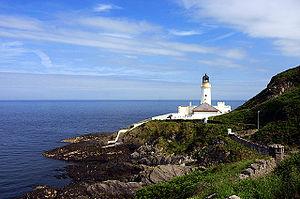
Le phare de Douglas Head est un phare situé sur la pointe de Douglas Head. Le phare a été érigé en 1857, par le gouvernement de l'île de Man. Le phare a été réalisé par les ingénieurs David et Thomas Stevenson et mesure 20 m de haut pour une élévation totale de 32 mètres au-dessus du niveau de la mer. L'escalier intérieur comporte 71 marches et la lumière a une portée moyenne de 24 milles nautiques. La lanterne est composée de huit réflecteurs brillants en argent pur construit en 1831. La lumière clignote en blanc toutes les dix secondes.
Ceci est la liste des phares de l'Île de Man qui sont situés en mer d'Irlande, entre l'Angleterre et l'Irlande. Ils sont gérés, pour la plupart, par le Northern Lighthouse Board, l'organisme chargé des phares et balises.